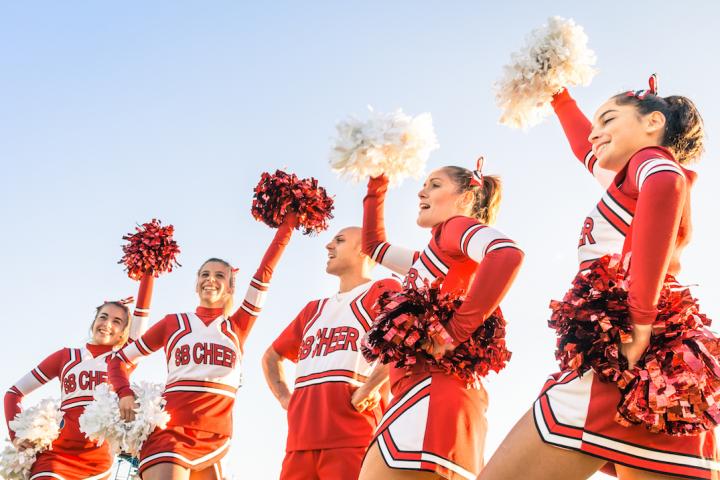
Gender: women